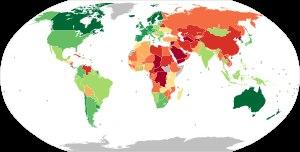
L'indice de démocratie est un indice créé en 2006 par le groupe de presse britannique The Economist Group qui permet selon ses critères d'évaluer le niveau de démocratie de 167 pays dont 166 sont des États souverains et 165 sont membres de l'Organisation des Nations unies. Cette étude est publiée pour la première fois en 2006 puis actualisée en 2008, 2010, 2011, 2012, 2013, 2014, 2015, 2016, 2017, 2018 et 2019.